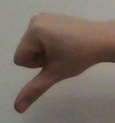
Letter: waw